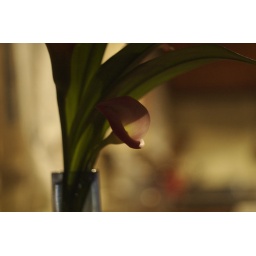
flowers in my kitchen